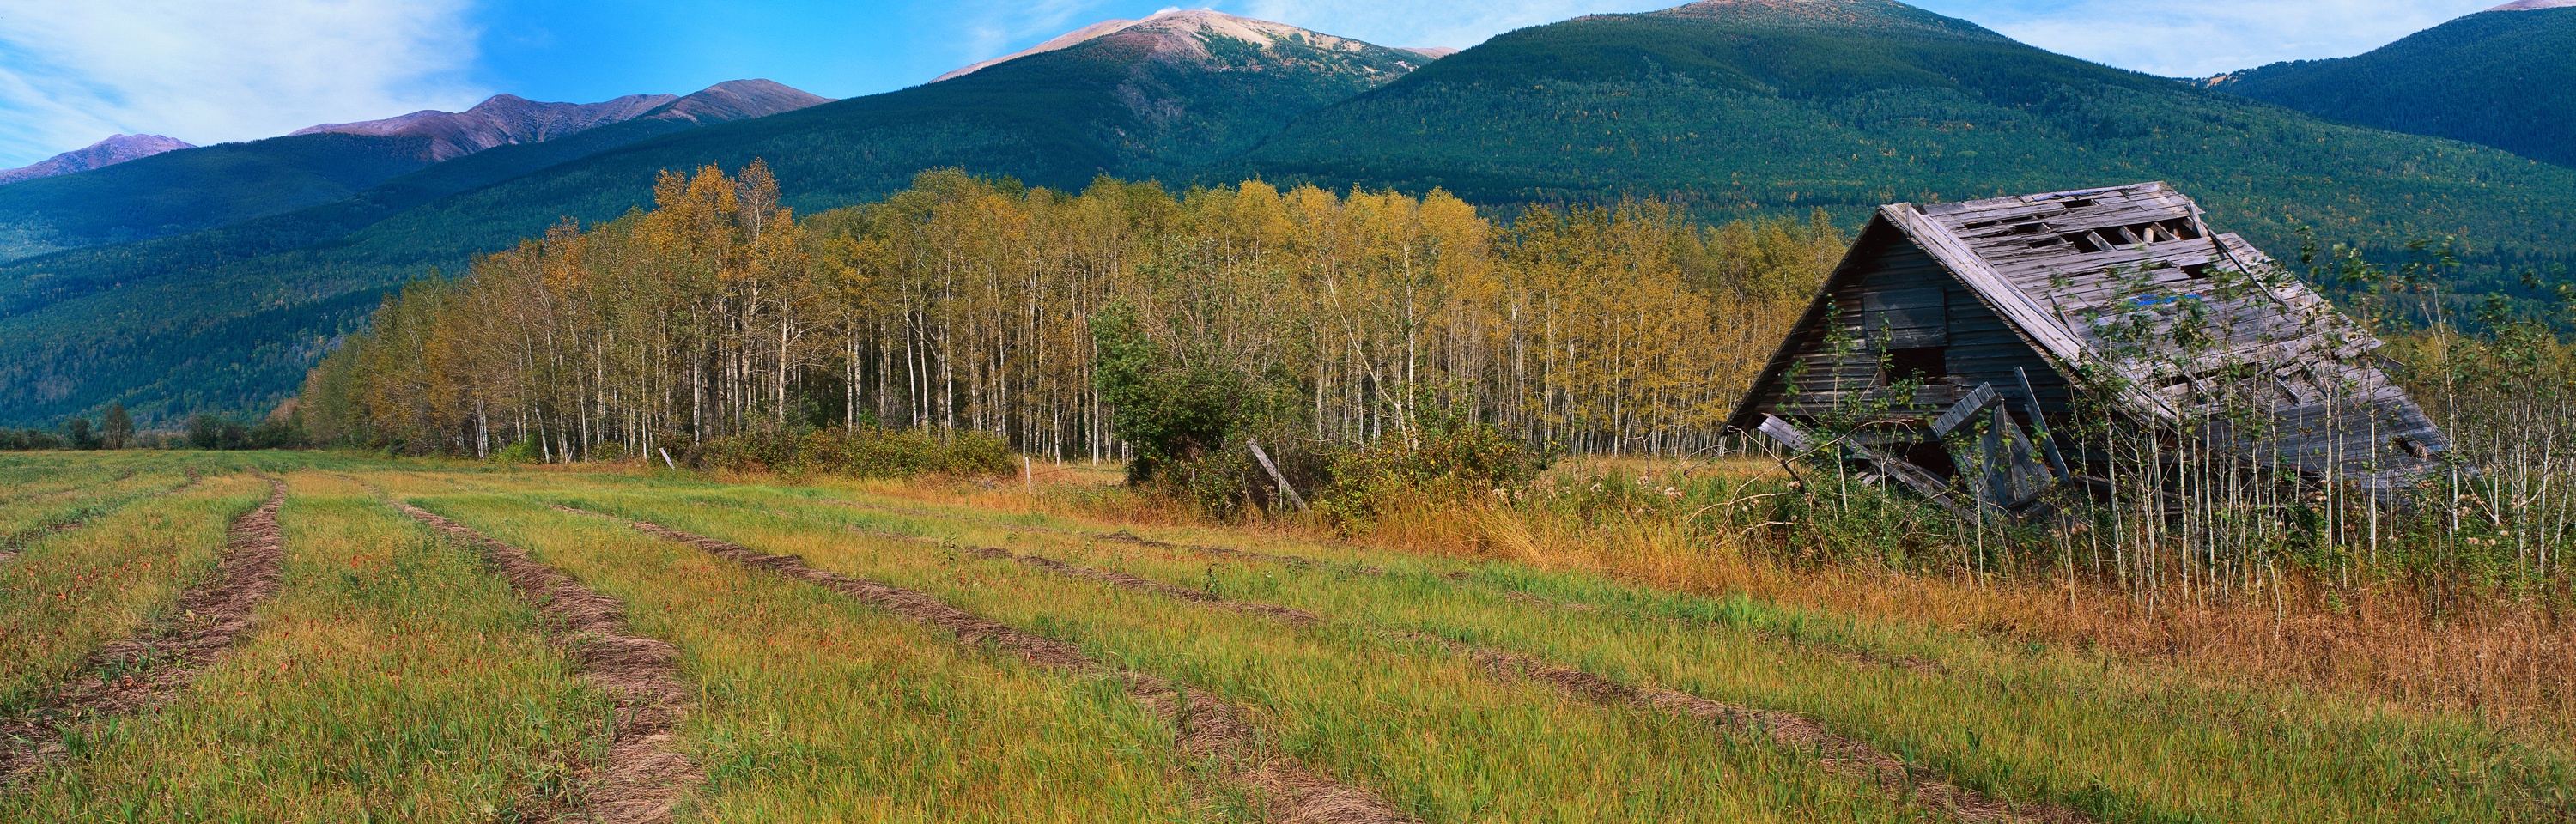
wilderness, mountain, trail, meadow, prairie, valley, mountain range, harvest, pasture, autumn, ridge, plain, grassland, farmhouse, plateau, fell, habitat, ecosystem, nature reserve, geographical feature, mountainous landforms